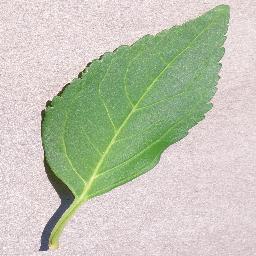
Label: Cherry___healthy